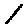
Label: 1